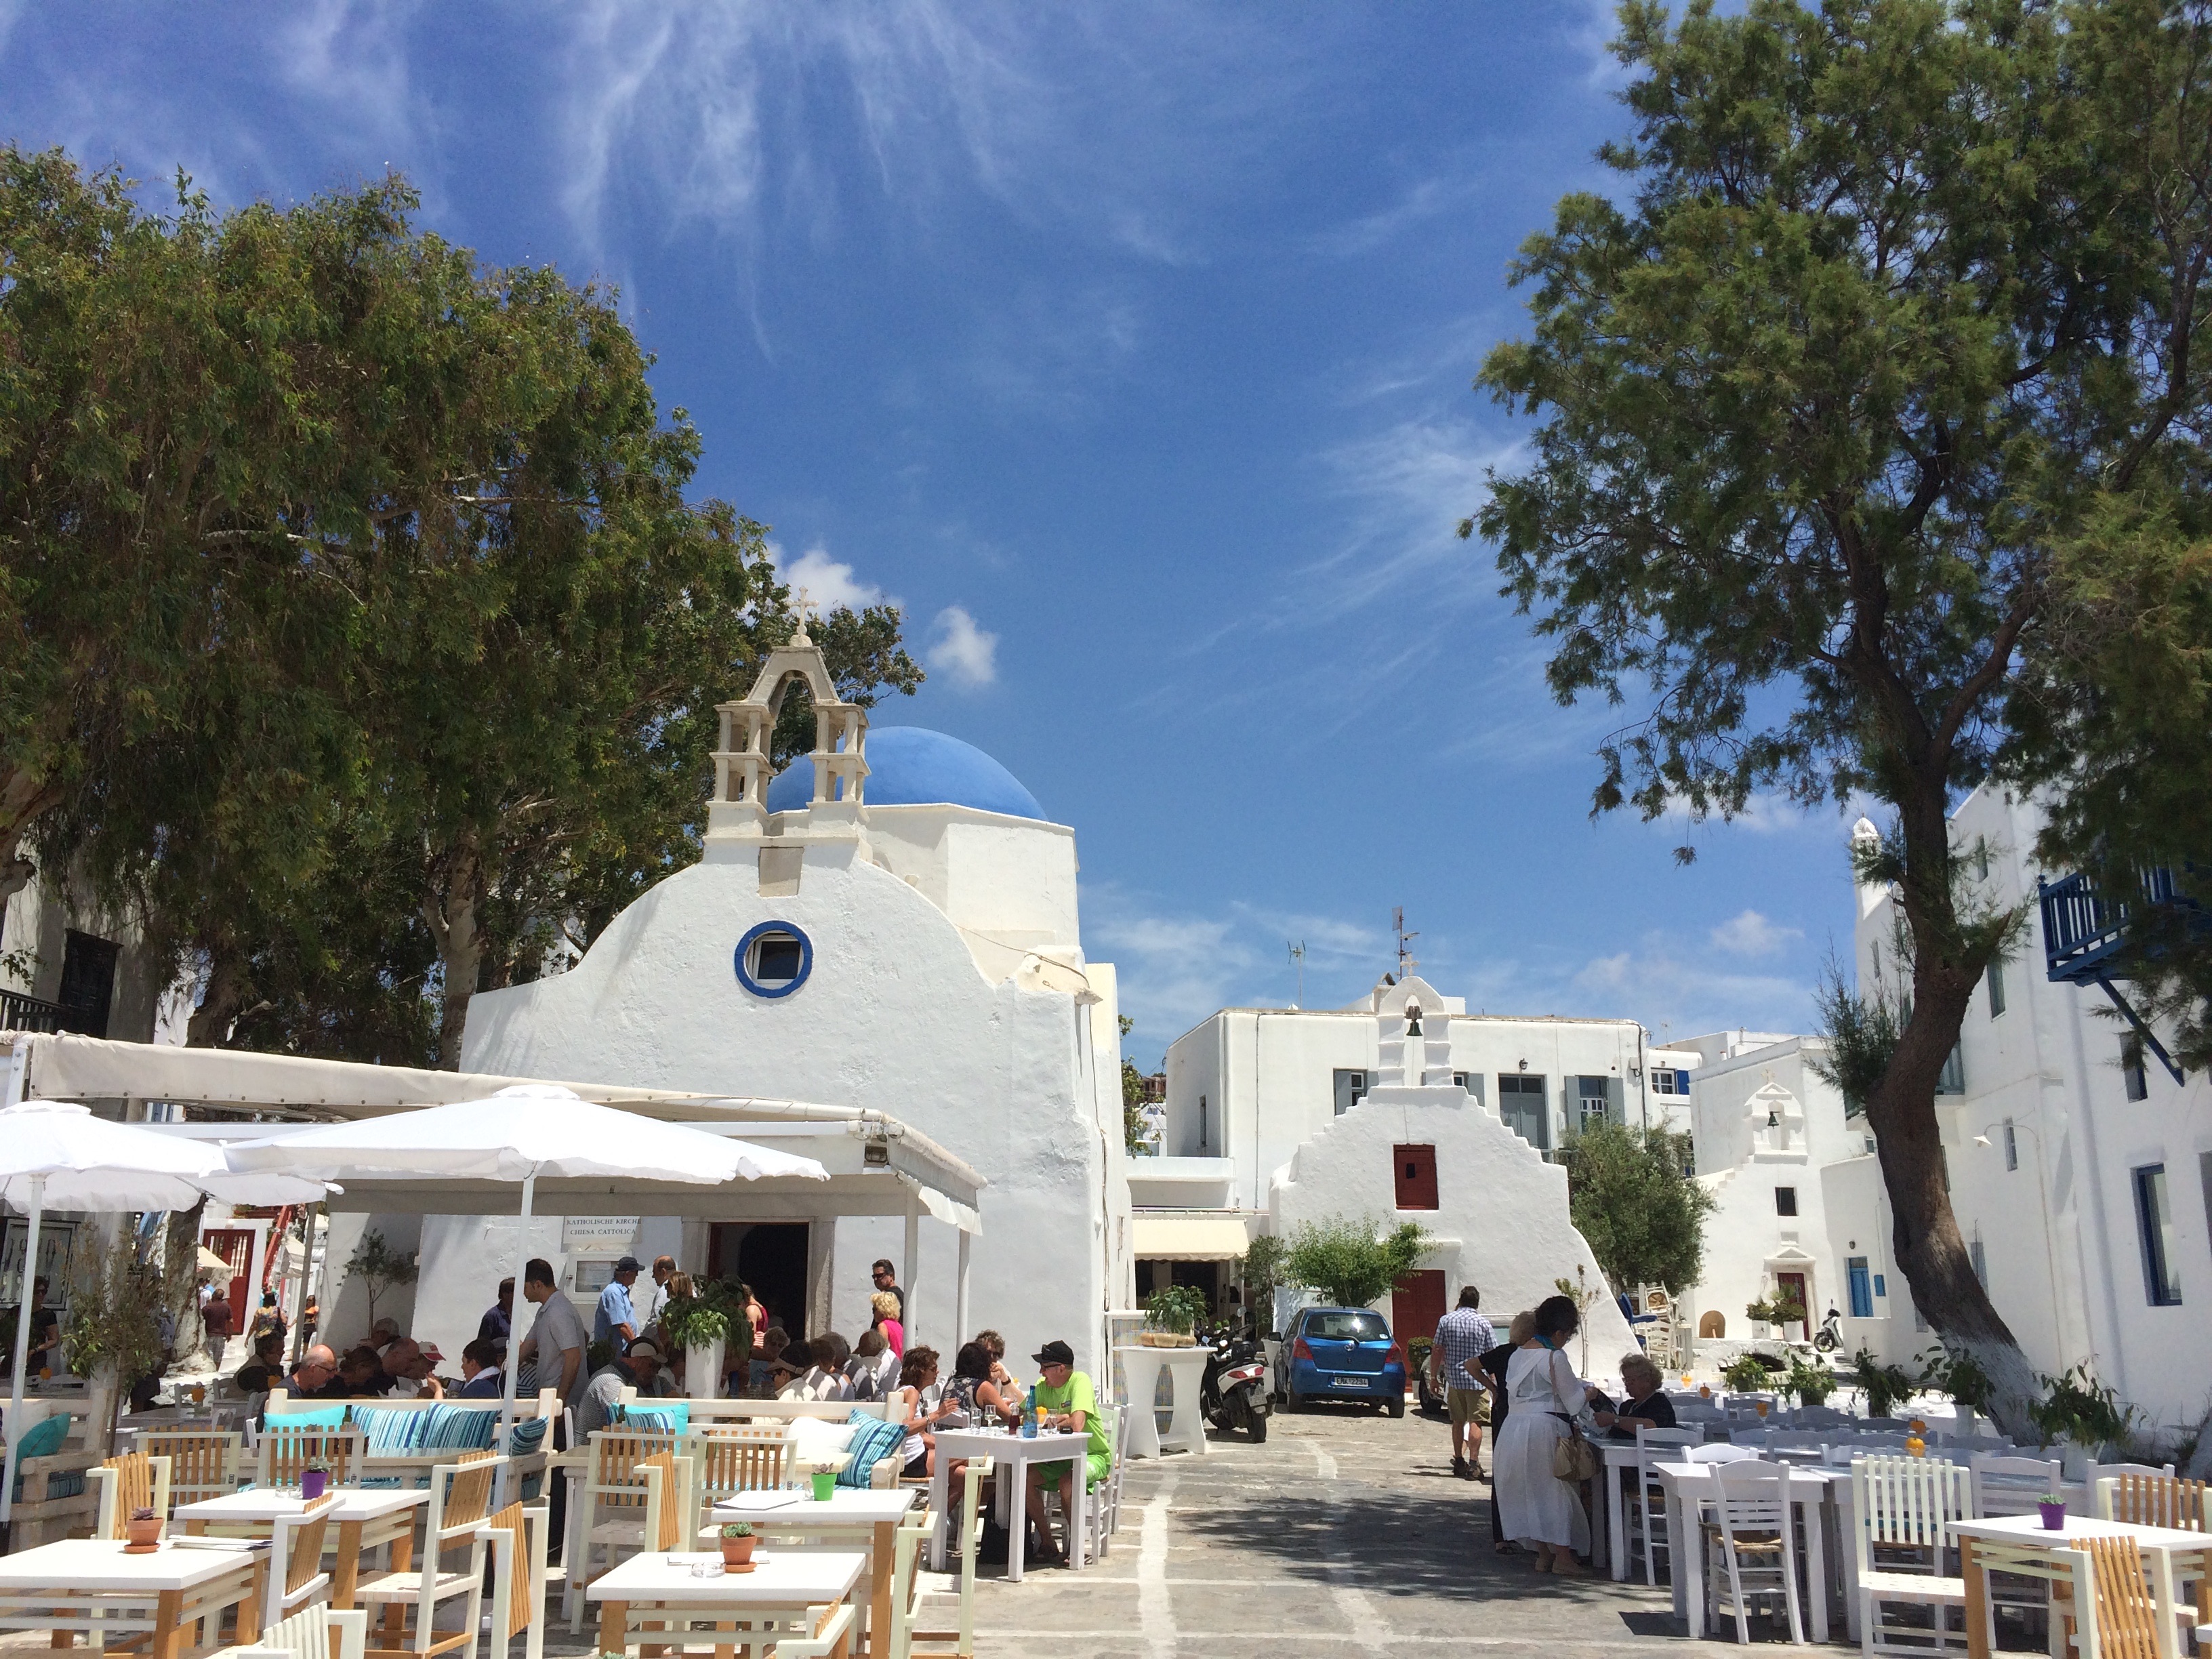
beach, town, vacation, village, plaza, marina, tourism, resort, town square